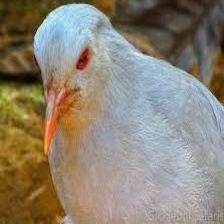
Species: KAGU
Scientific name: RHYNOCHETOS JUBATUS